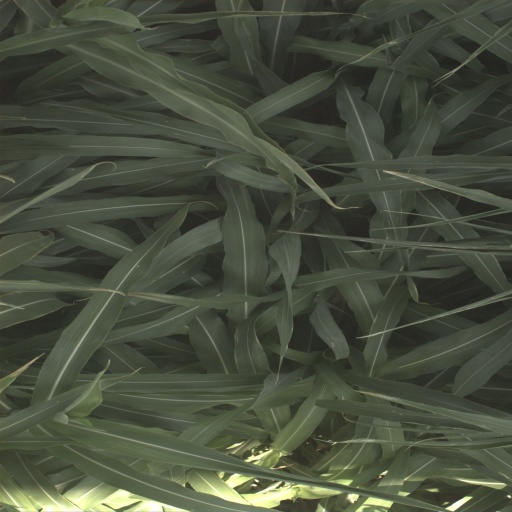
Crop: sorghum